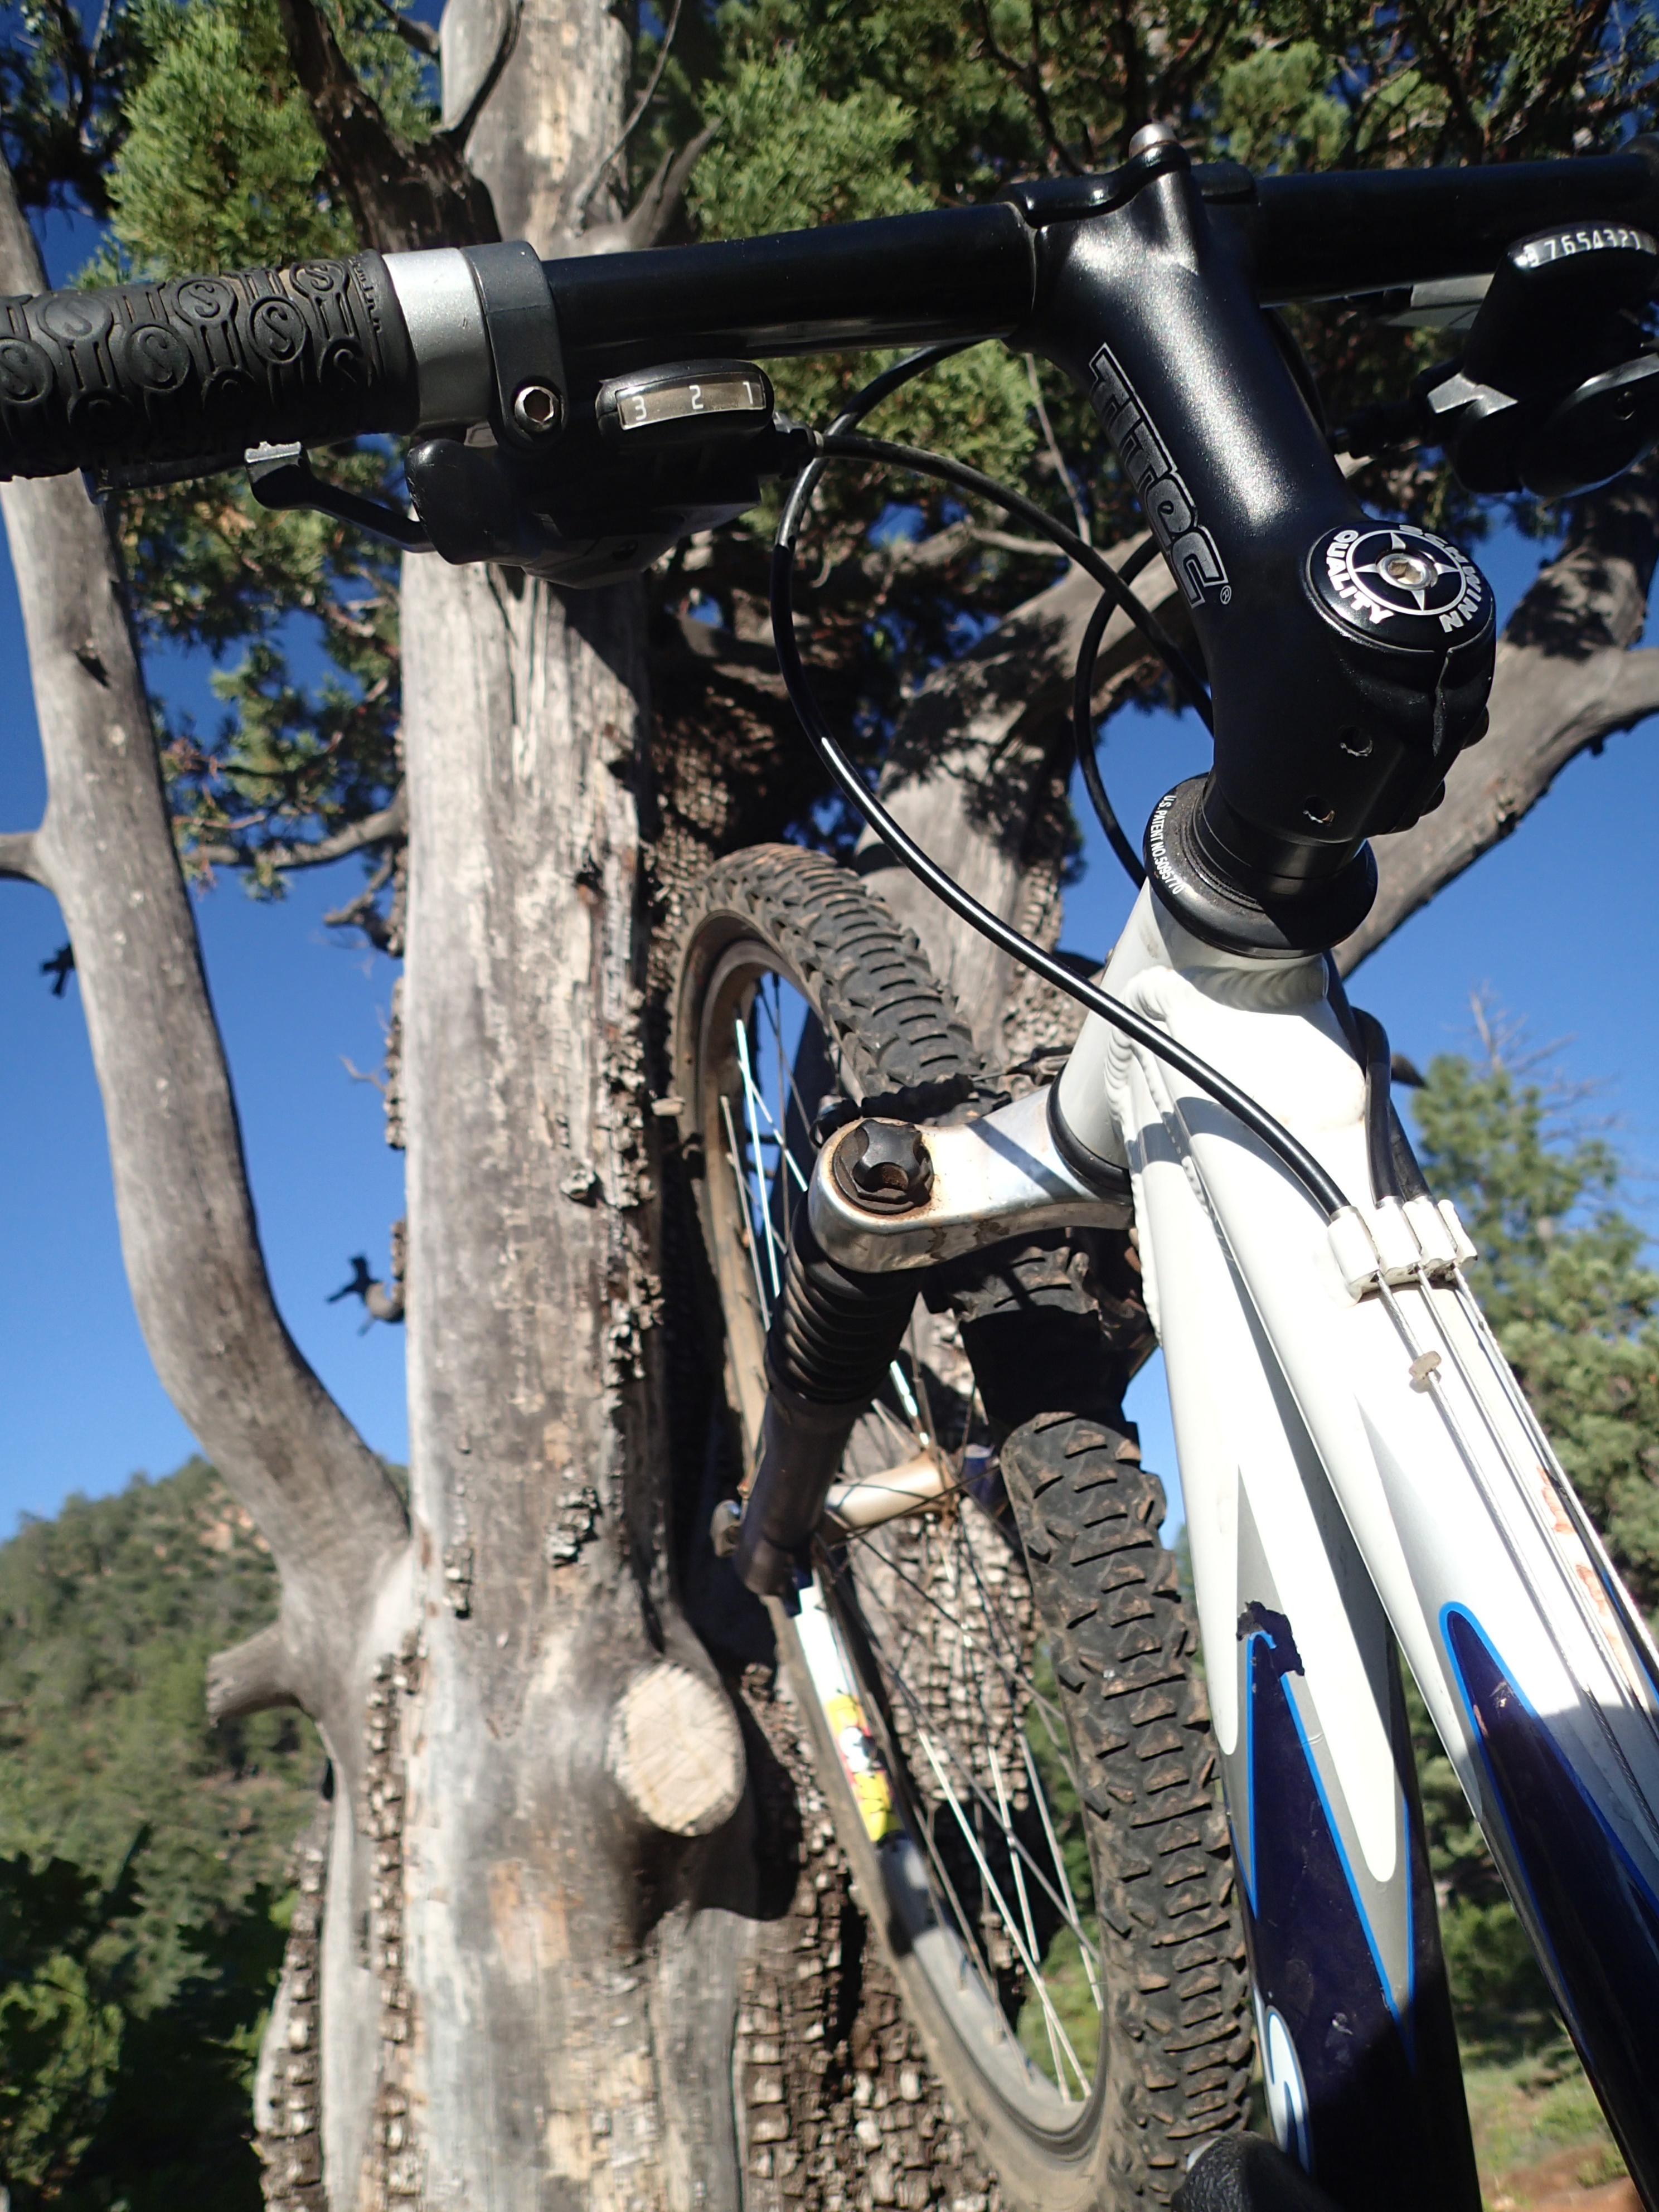
wheel, bicycle, vehicle, sports equipment, mountain bike, bicycling, freeride, mountain biking, bicycle frame, land vehicle, cycle sport, cyclo cross bicycle, downhill mountain biking, road bicycle